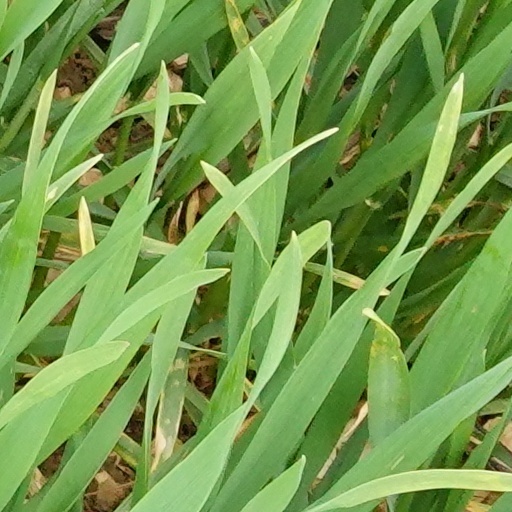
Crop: wheat